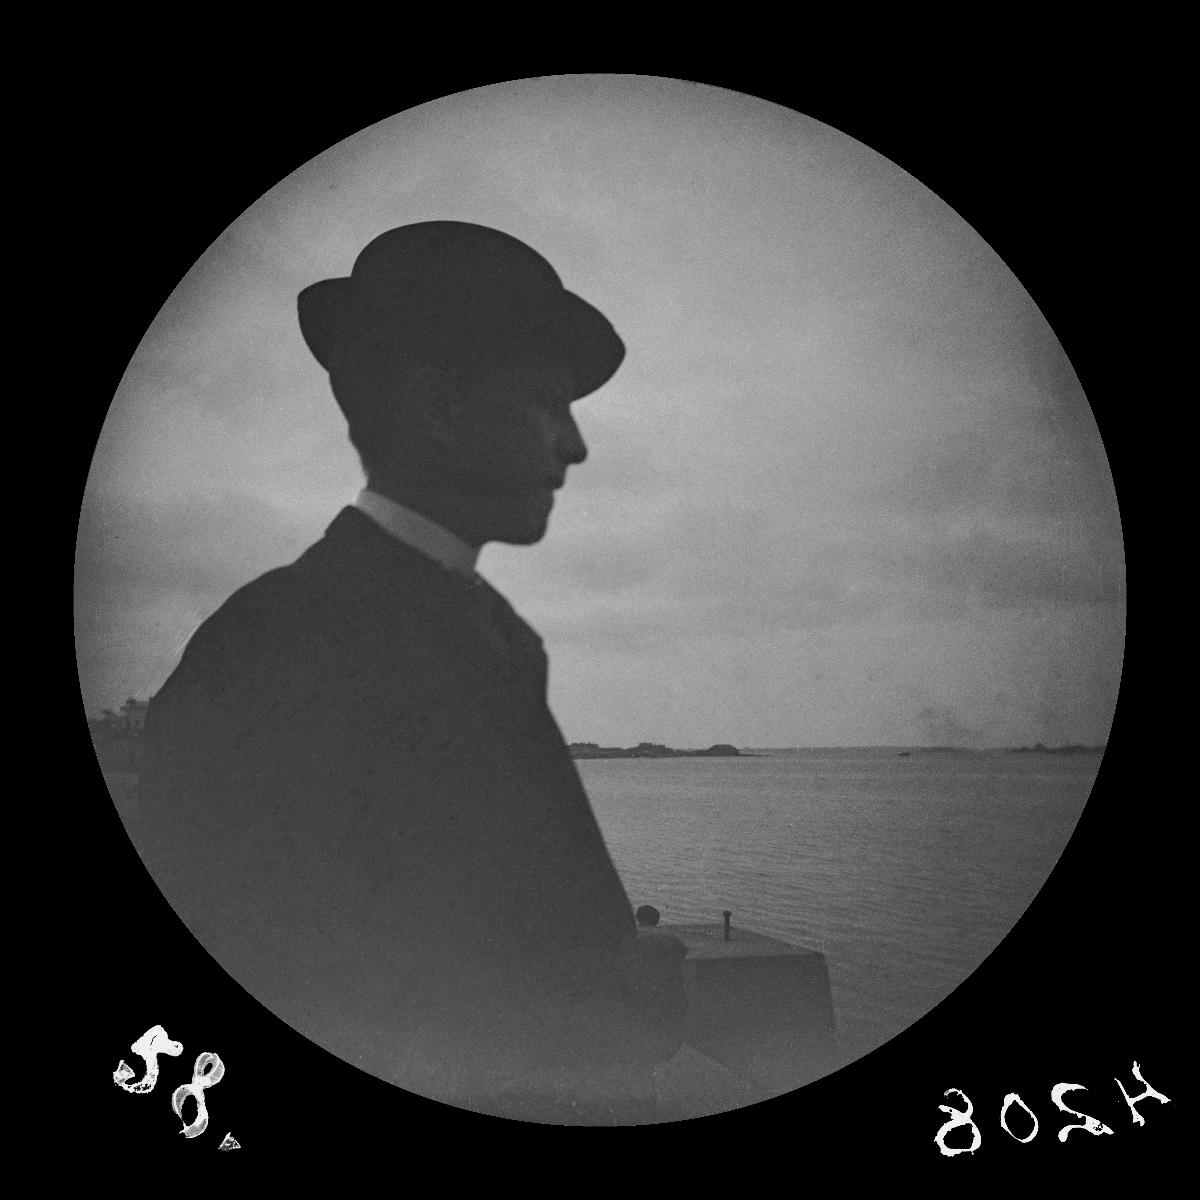
Nuori mies Pohjoissatamassa
sisällön kuvaus: Nuori mies Pohjoissatamassa. mustavalkoinen
Kuvaaja: Wasastjerna, Nils Jakob, valokuvaaja
Ajankohta: kuvausaika 188909
Paikka: Suomi, Uusimaa, Helsinki, Kruununhaka Helsinki, Pohjoissatama
Aiheet: jalankulkijat, muoti, pukeutuminen, päähineet